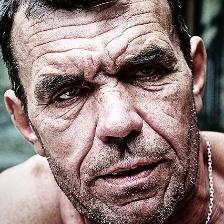
Label: faces